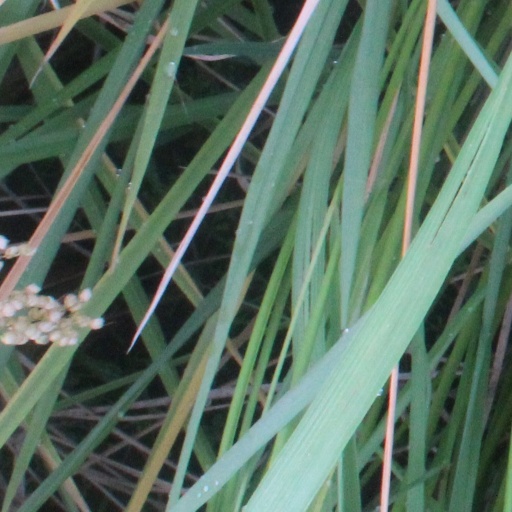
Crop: rice